Joseph E. B. Lumbard

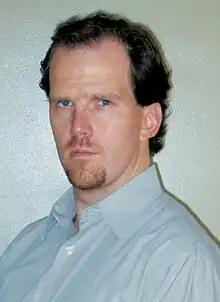

Joseph E. B. Lumbard (born 1969) is an American Muslim scholar of Islamic studies, and associate professor of Quranic studies at the College of Islamic Studies at Hamad Bin Khalifa University in Qatar. He is the author, editor, and translator of several scholarly books and many articles on Islamic philosophy, Sufism, and Quranic studies.